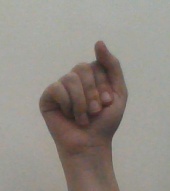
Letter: saad